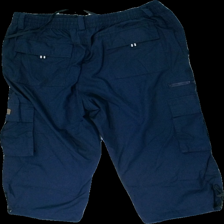
View: back
Type: Shorts
Category: Men
Brand: Missing
Colors: Red
Material: 90% polyester, 10% cotton
Cut: Regular
Size: XL
Season: All
Price range: <50
Recommended usage: Export